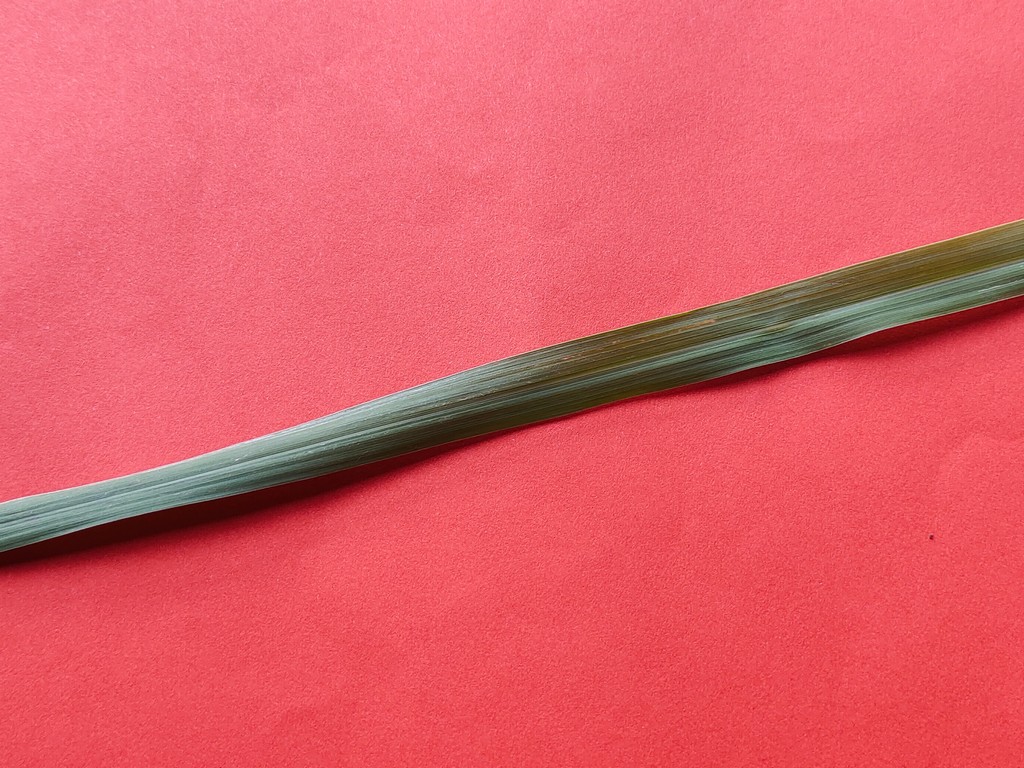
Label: Healthy